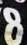
Number: 8